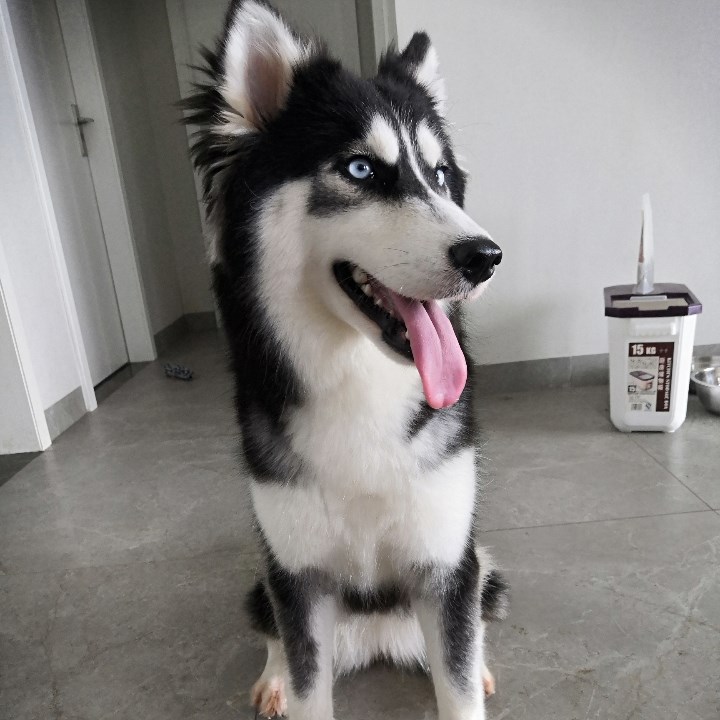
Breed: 1160-n000003-Siberian_husky